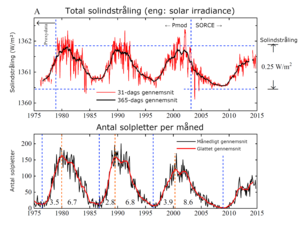
Global opvarmning / Ydre årsager til de øgede temperaturer / Aerosoler og sod
Ændringer i solindstråling og det månedlige antal solpletter siden midten af 1970-erne.